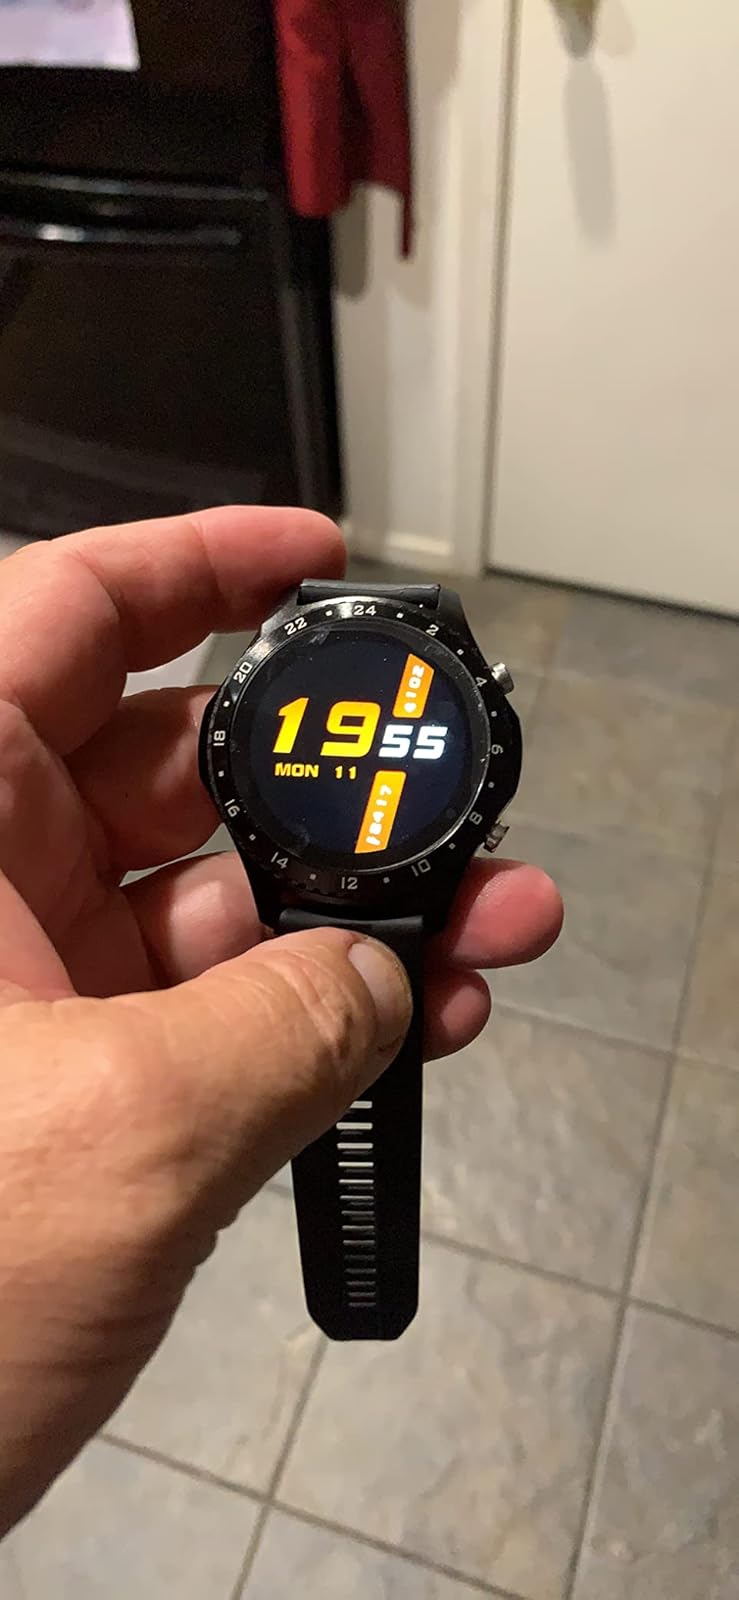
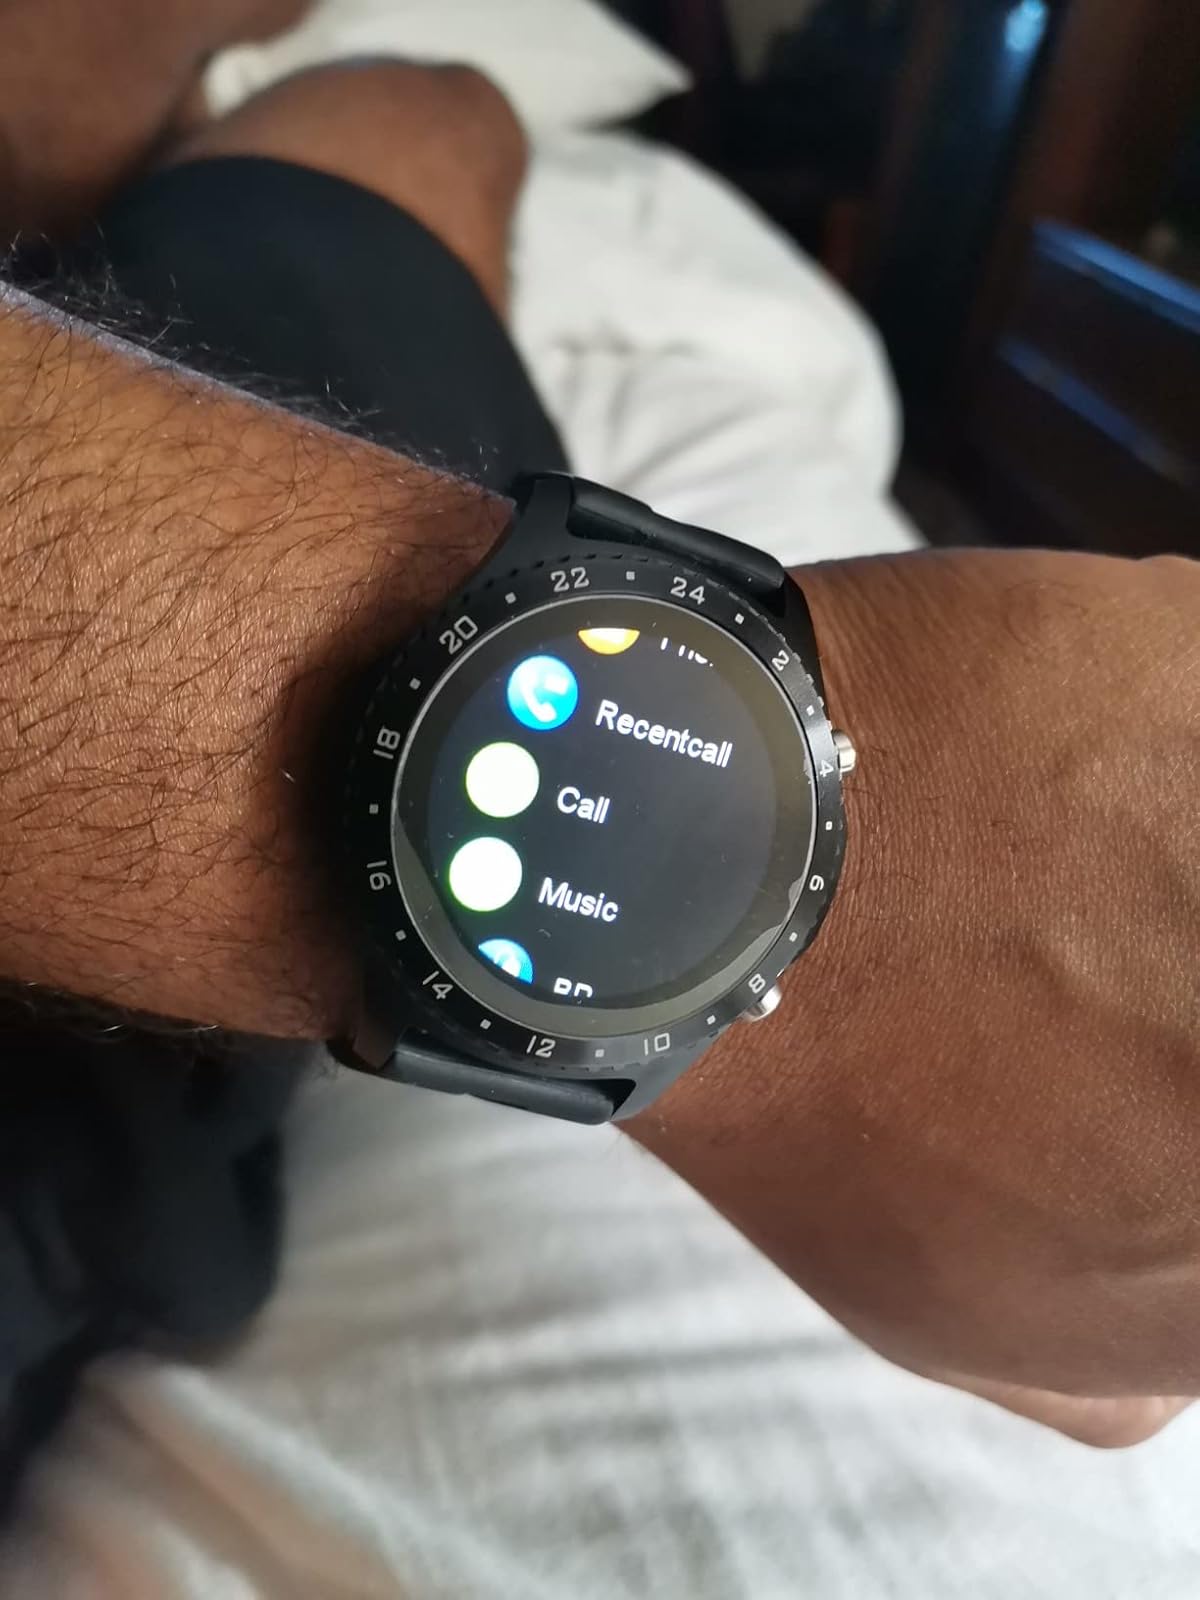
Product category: smartwatch
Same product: yes